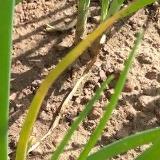
Crop: Onion
Condition: fusarium-d